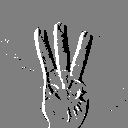
ASL letter: w